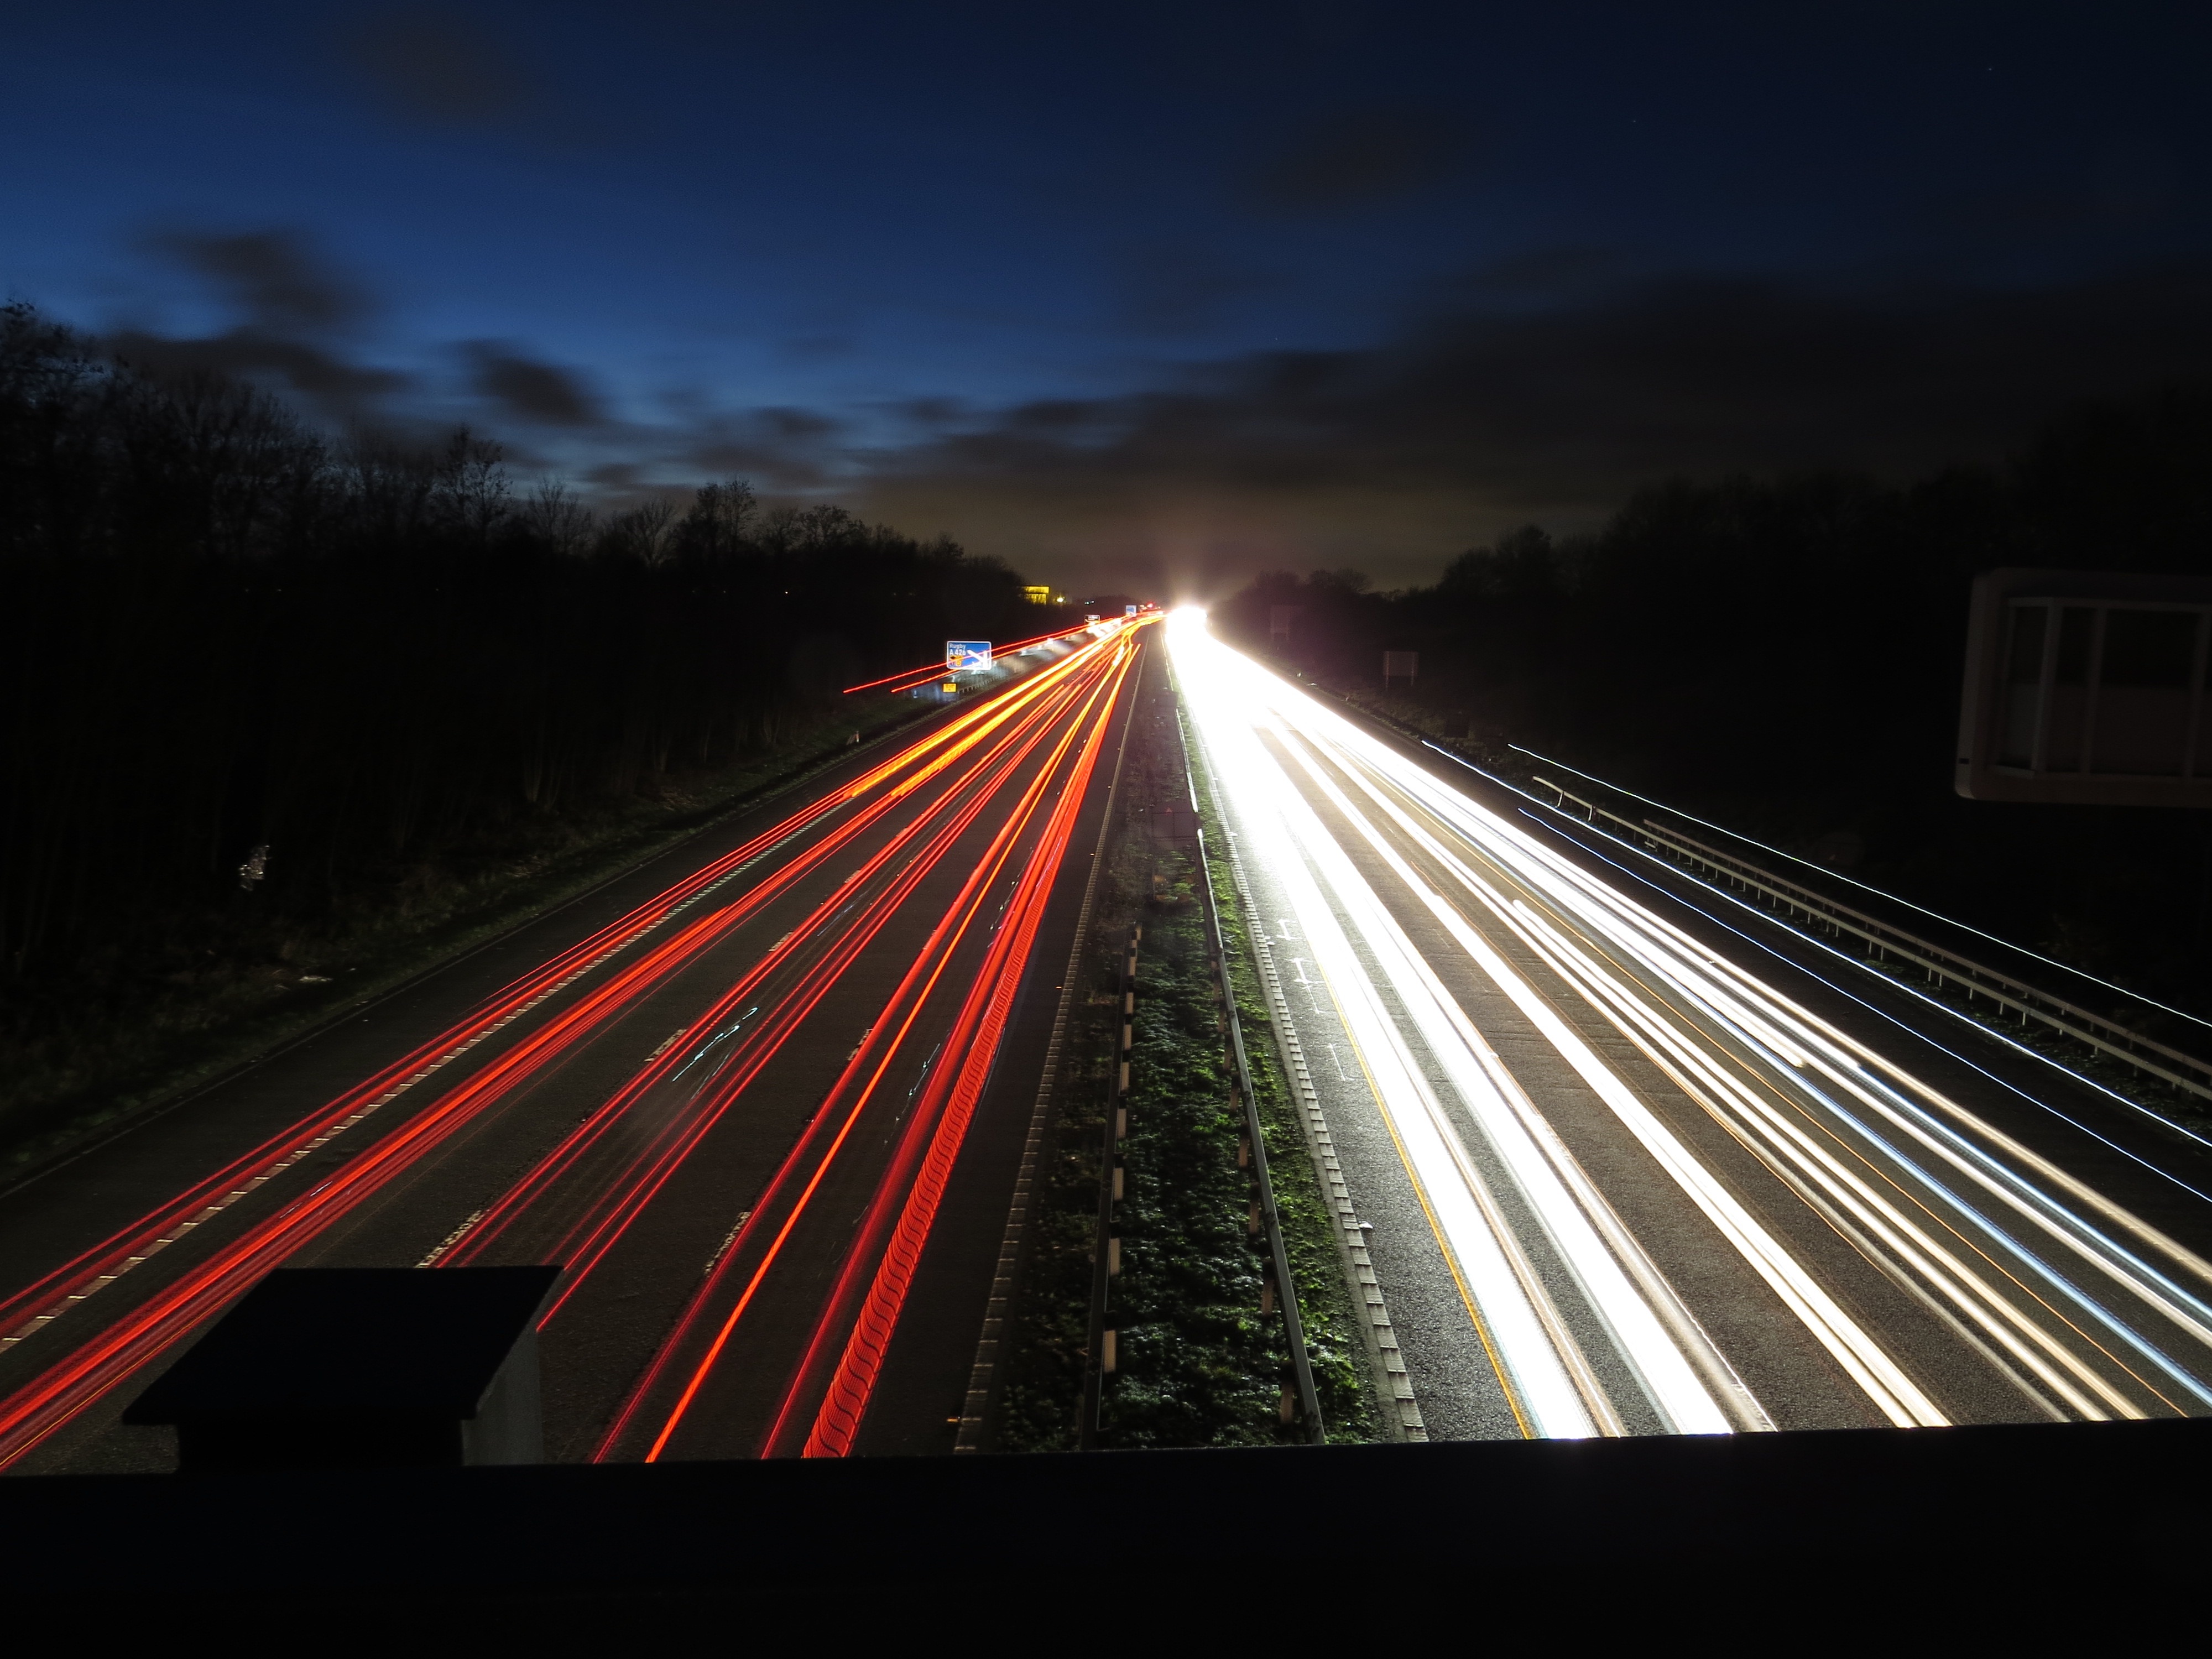
horizon, light, road, bridge, night, sunlight, highway, atmosphere, dusk, evening, line, darkness, infrastructure